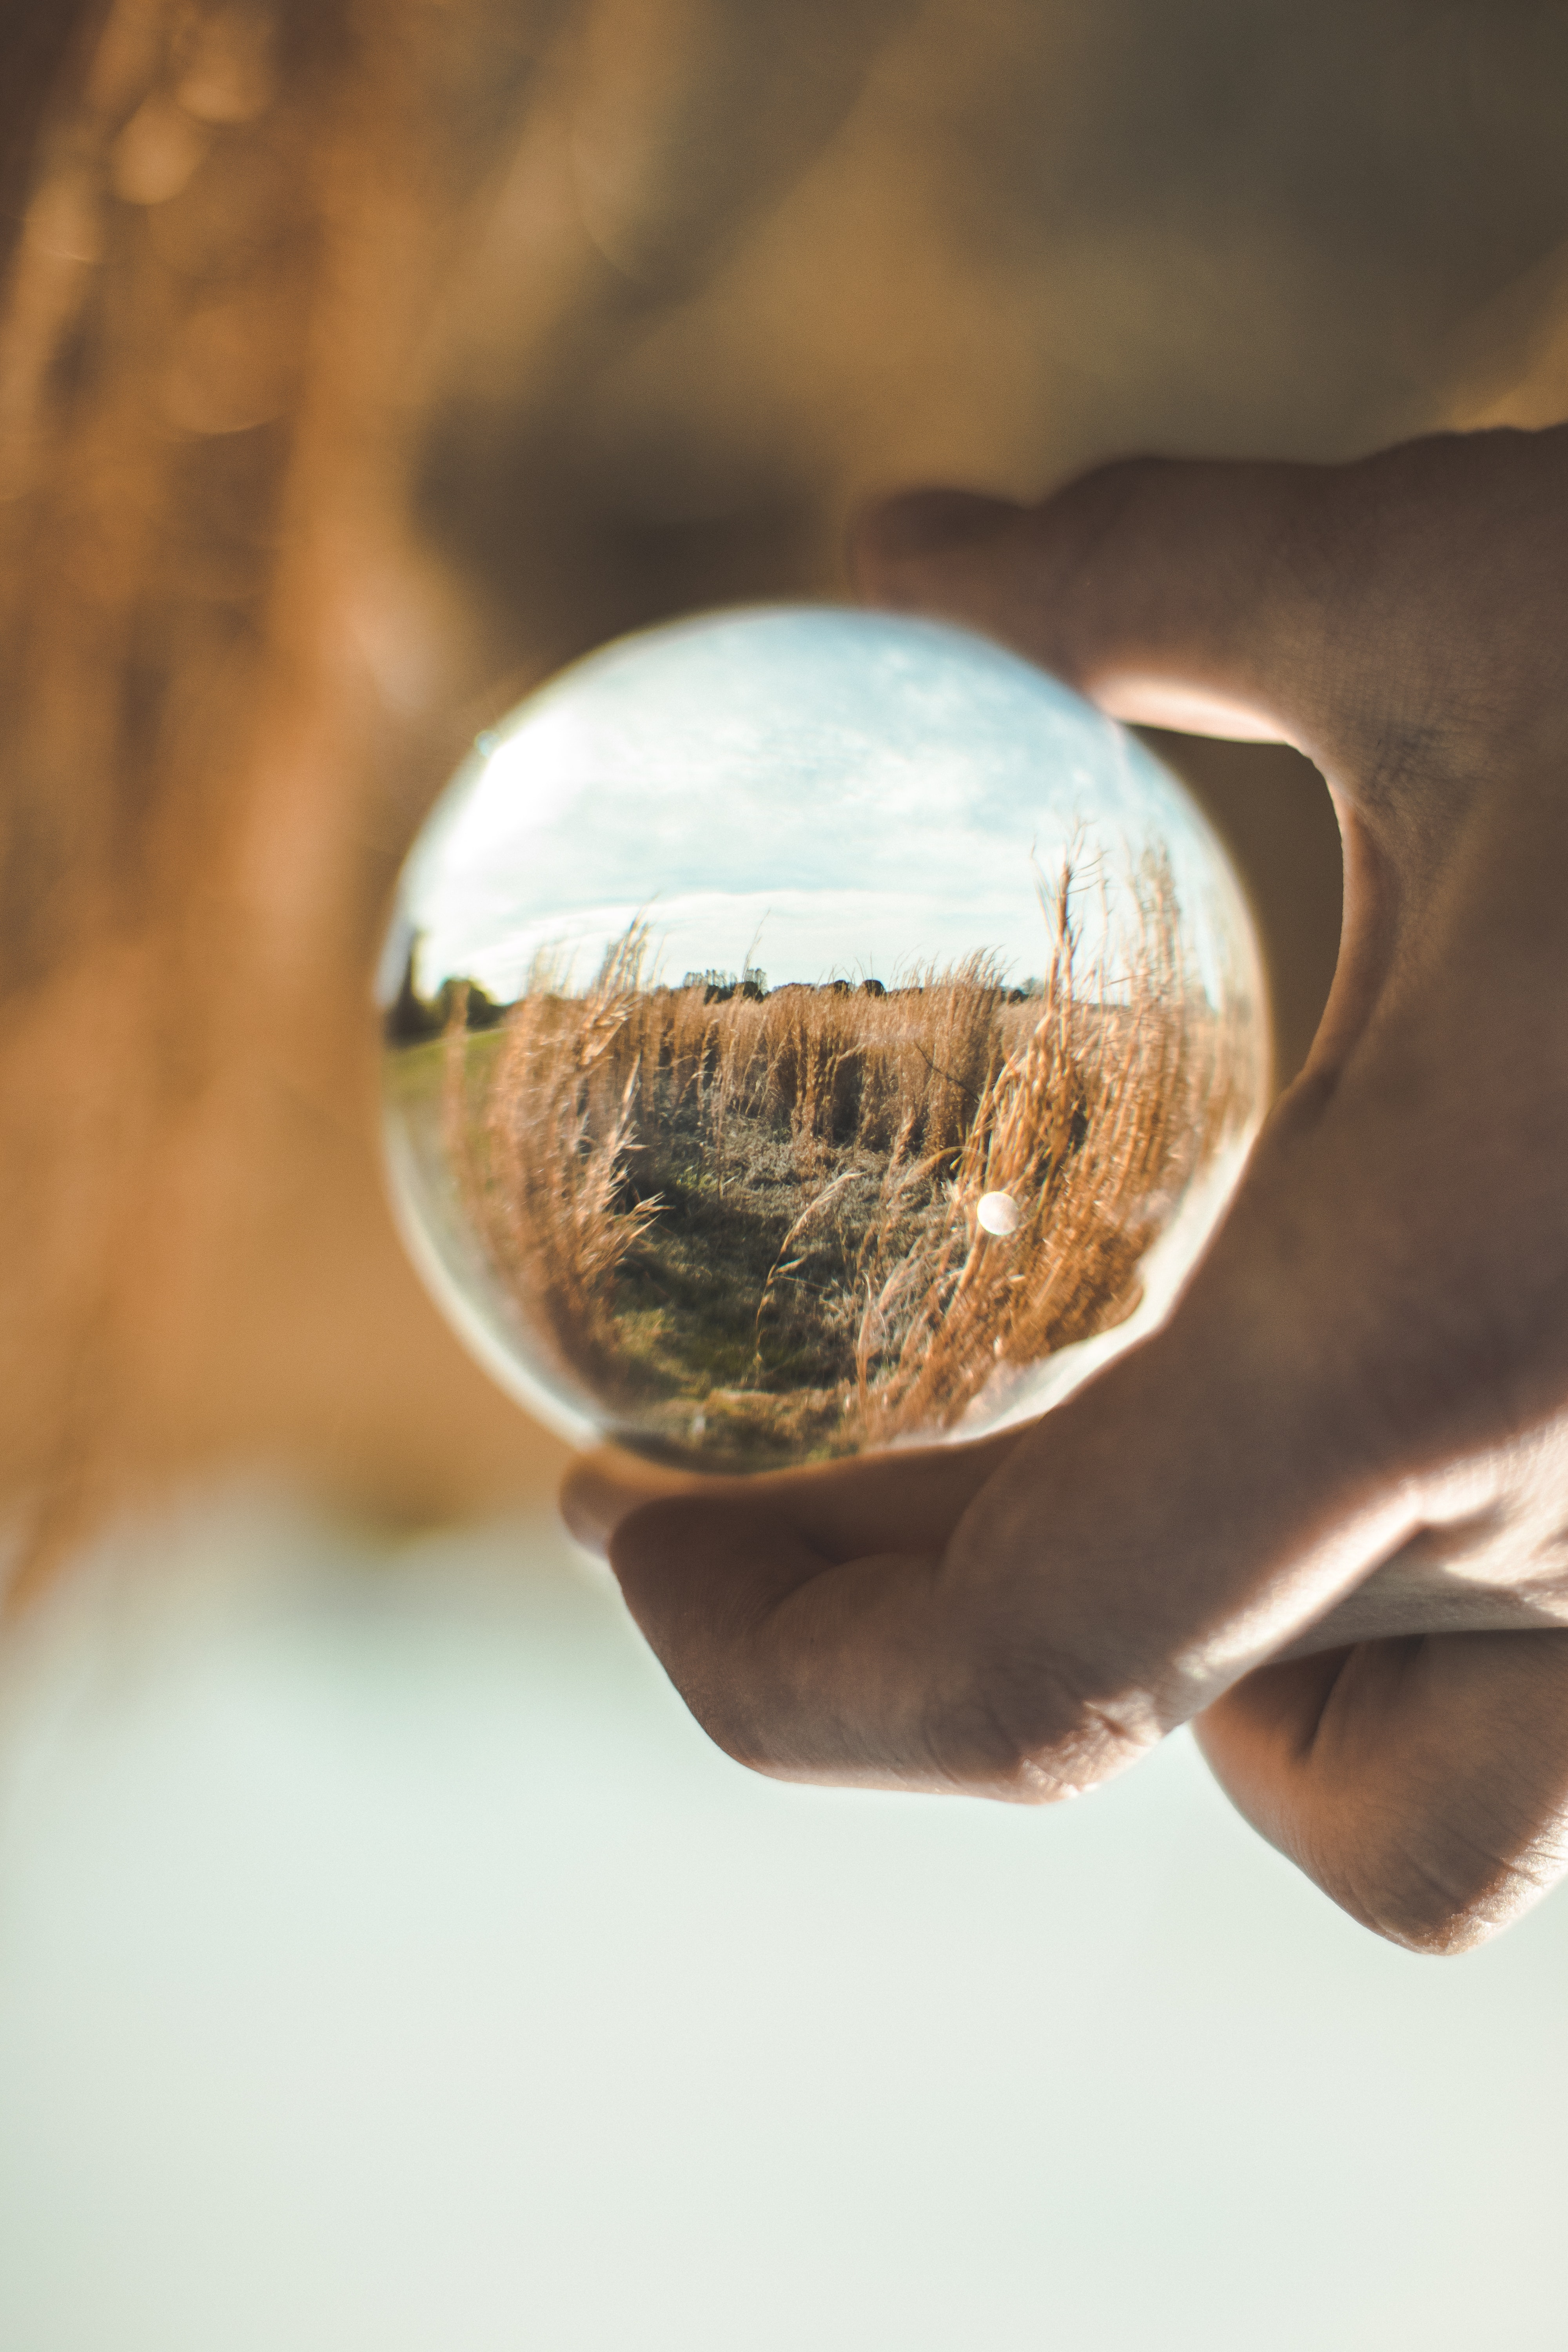
water, close up, sphere, hand, reflection, glass, photography, macro photography, shell, wood, sunlight, cloud, Transparent material, ball, metal